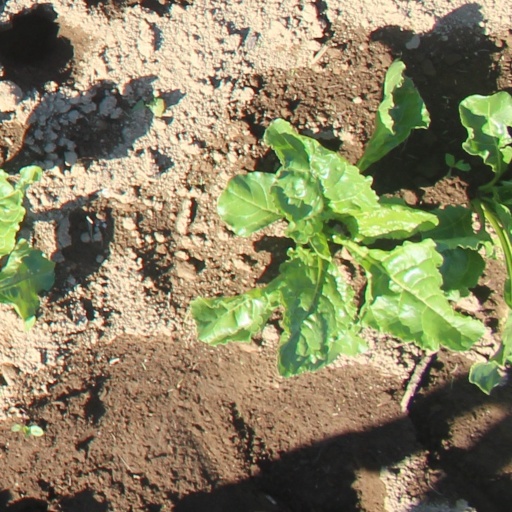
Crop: sugar beet